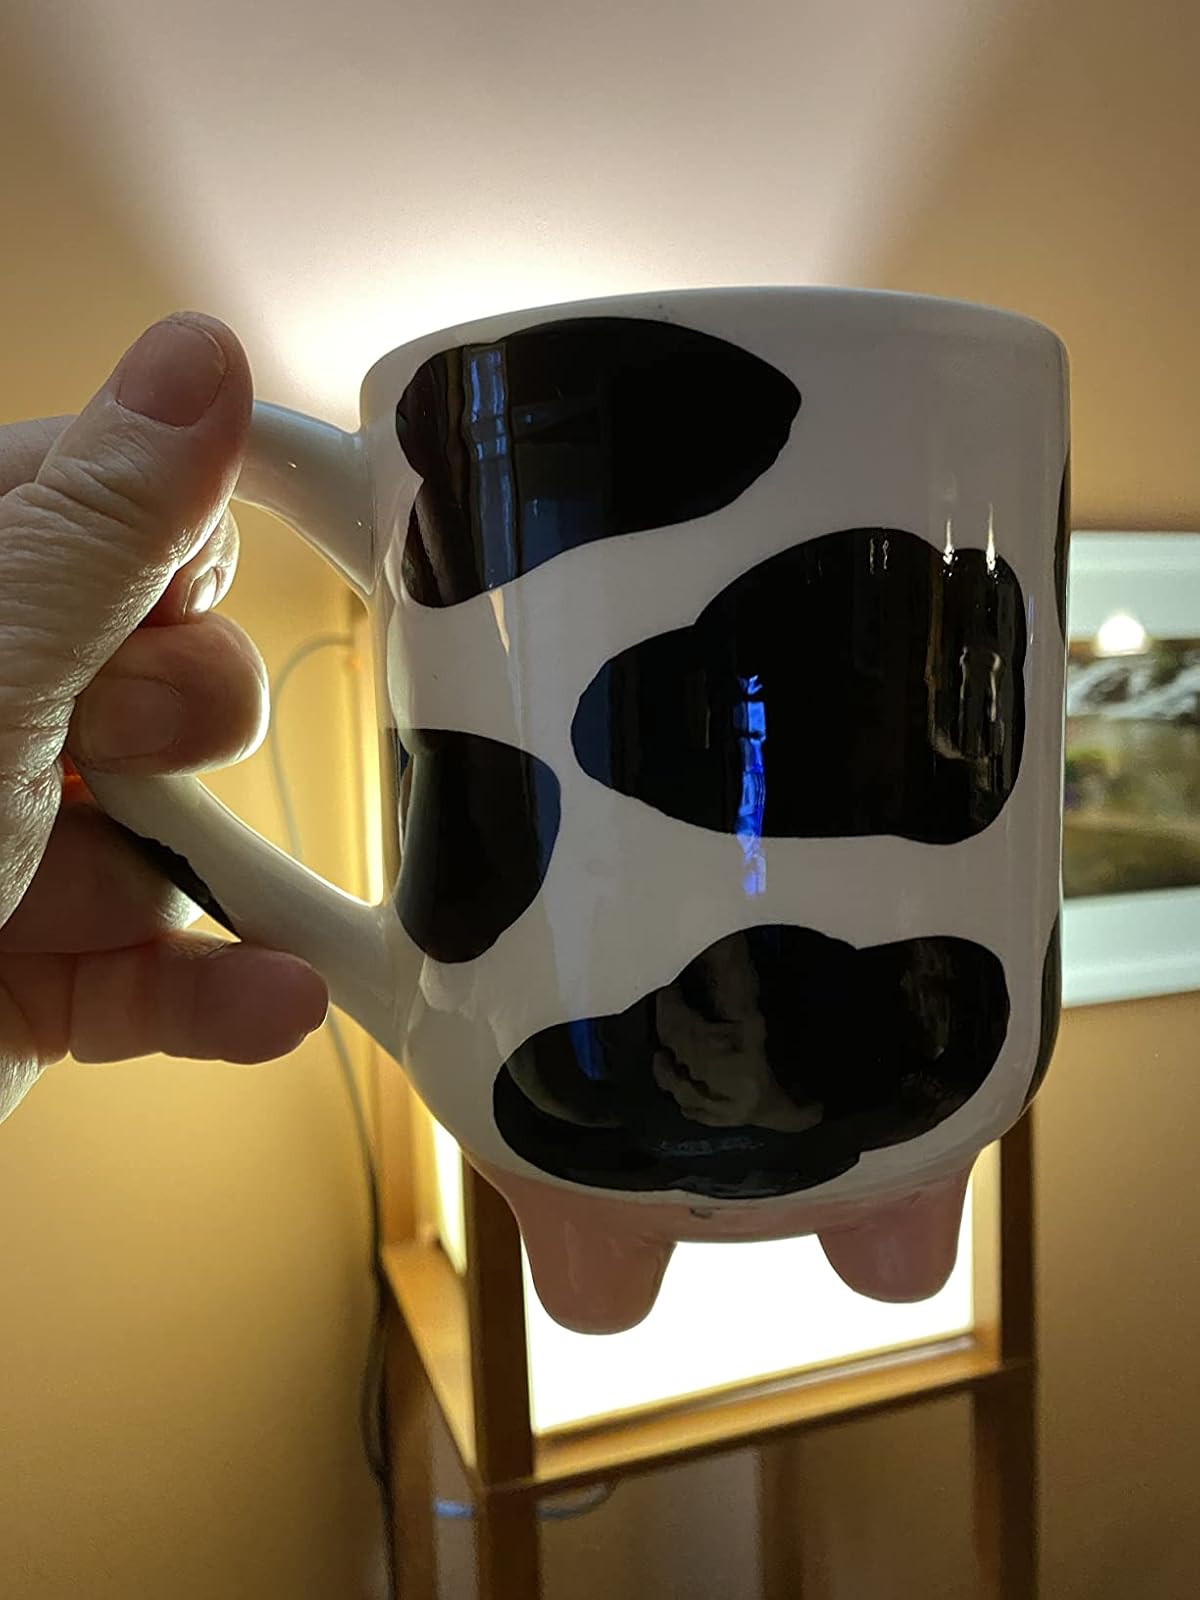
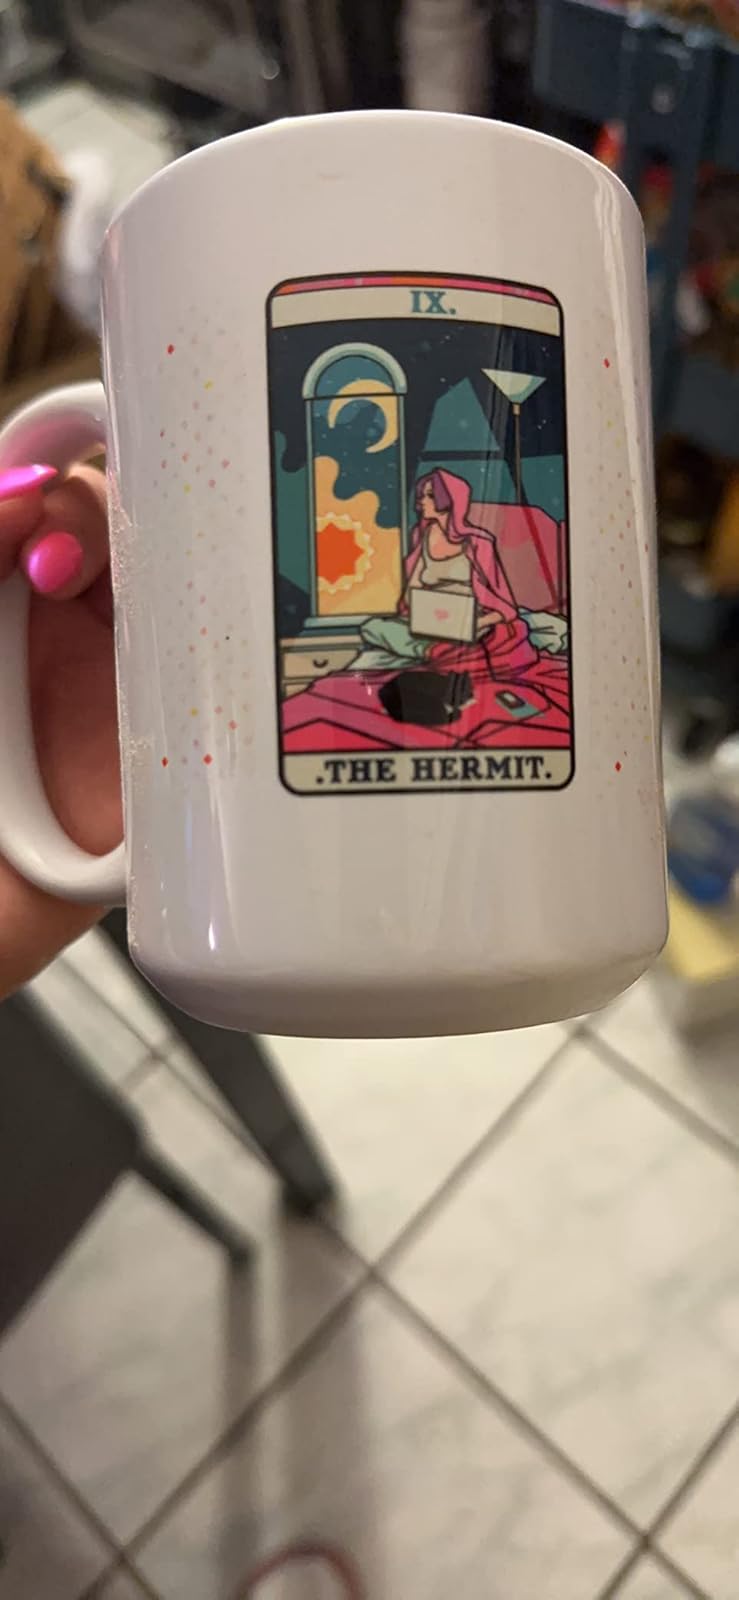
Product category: items_mug
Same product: no